Andamina Jeevitam

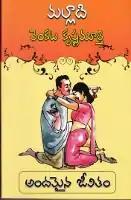

Andamina Jeevitam is a Telugu novel by Malladi Venkata Krishna Murthy.